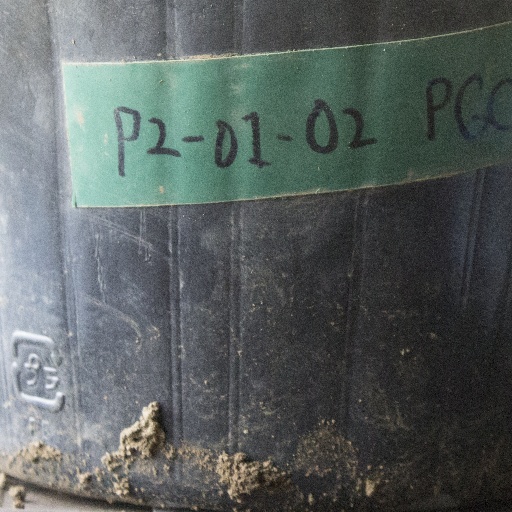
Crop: soybean